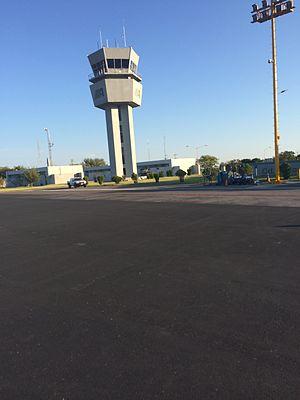
L'aéroport international Général Pedro José Méndez, également connu sous le nom d'aéroport international de Ciudad Victoria, est un aéroport international situé à Ciudad Victoria, dans l’État du Tamaulipas, au nord-est du Mexique. Il gère le trafic aérien de la ville de Ciudad Victoria. L'aéroport est exploité par Aeropuertos y Servicios Auxiliares, une société appartenant au gouvernement fédéral.